Valley of the Kings

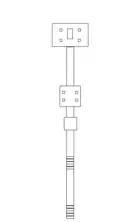
Typical "Straight axis" Nineteenth/Twentieth Dynasty tomb

The Nineteenth Dynasty saw a further standardisation of tomb layout and decoration. The tomb of the first king of the dynasty, Ramesses I, was hurriedly finished due to the early death of the king and is little more than a truncated descending corridor and a burial chamber. However, KV16 has vibrant decoration and still contains the sarcophagus of the king. Its central location makes it one of the more frequently visited tombs. It shows the development of the tomb entrance and passage and of decoration.